Sophie Kanza

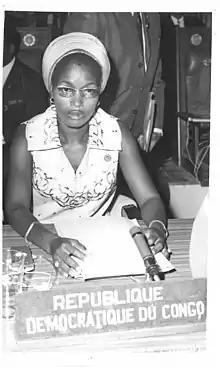

Sophie Lihau-Kanza or Zala Lusibu N'Kanza (8 February 1940 – 2 April 1999) was a Congolese politician and sociologist. She was the first woman of her country to receive a secondary education, the first to graduate from a university, and the first to hold a government office in the Democratic Republic of the Congo, serving as Minister of Social Affairs from 31 October 1966 to 6 December 1970. In her later life she held positions within the United Nations.